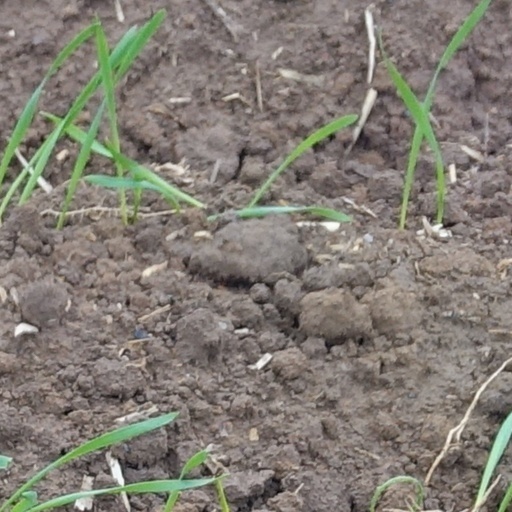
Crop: wheat